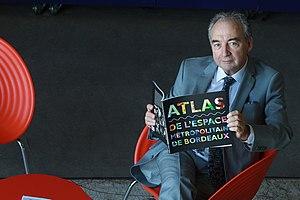
photo: Fabien Cottereau
Jean-Marc Offner est né à Paris le 10 juin 1953. Il est directeur de l'a'urba, agence d'urbanisme Bordeaux Aquitaine depuis 2009.